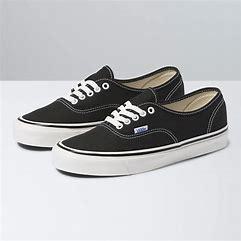
Brand: Vans
Model: Anaheim Factory Authentic 44 DX